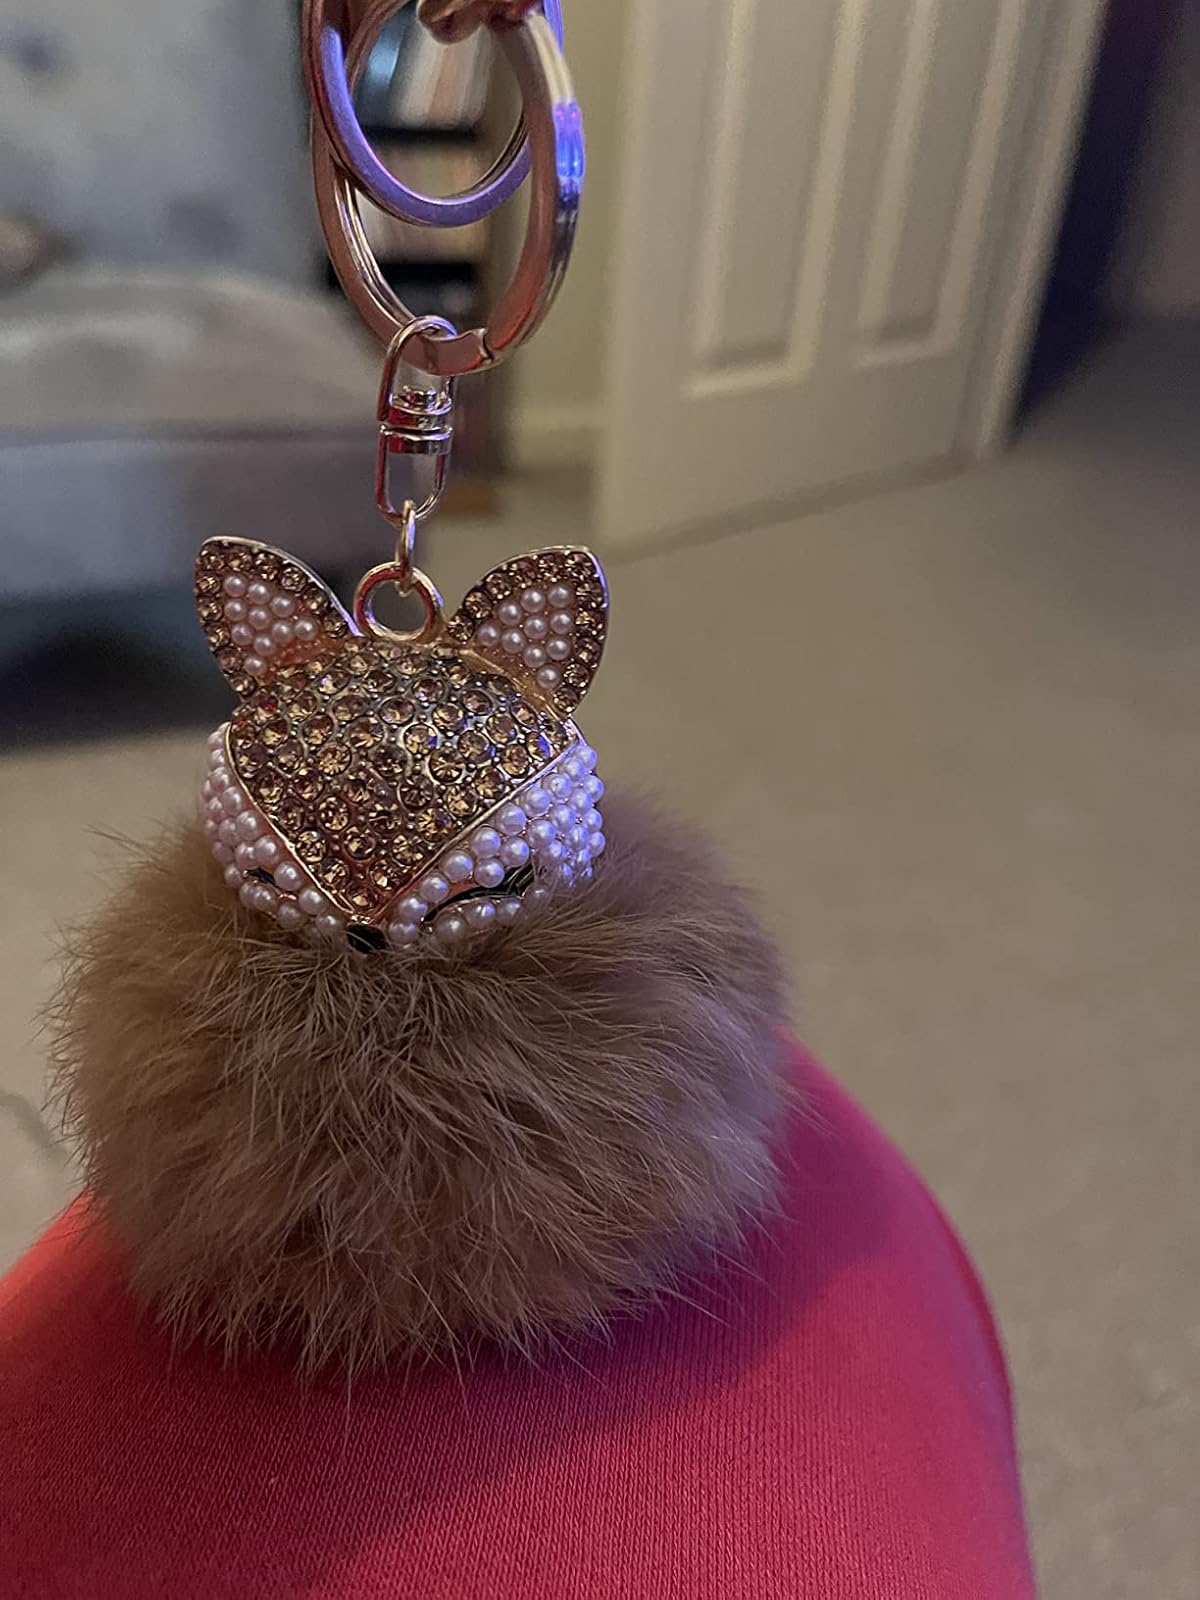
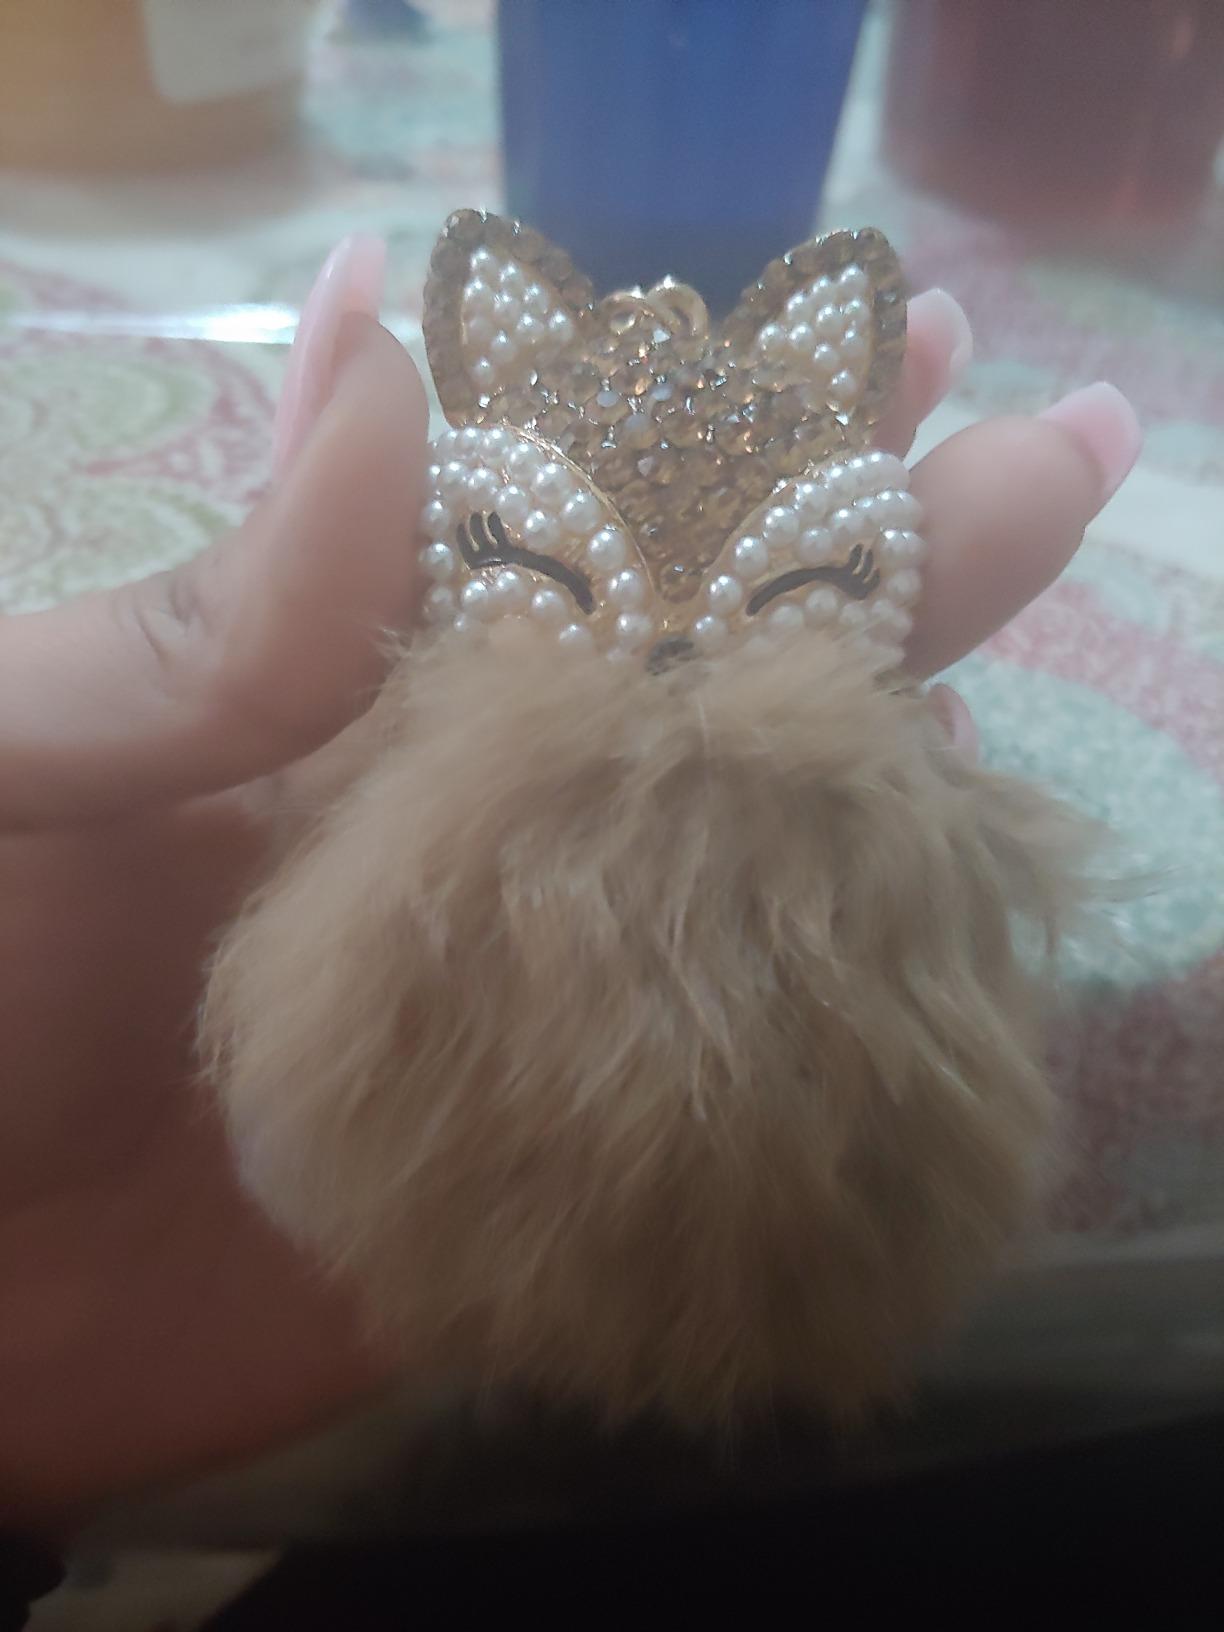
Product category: accessories_keychain
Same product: yes